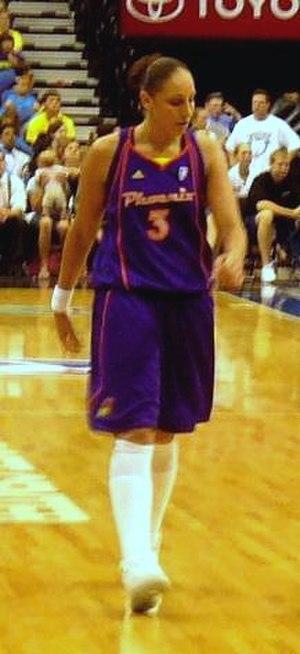
Diana Taurasi, née le 11 juin 1982 à Chino en Californie, est une joueuse italo-américaine de basket-ball. Elle possède à son palmarès tous les titres les plus importants du basket-ball féminin : quadruple championne olympique, en 2004, 2008, 2012 et 2016 avec les États-Unis, au même titre que Tamika Catchings et Sue Bird, championne du monde, triple championne NCAA, triple championne WNBA et quadruple vainqueur de la compétition des clubs la plus importante en Europe, l'Euroligue. Elle remporte à trois reprises le titre mondial, en 2010, 2014 et 2018. Elle est désignée à deux reprises meilleure joueuse du tournoi NCAA et meilleure joueuse de WNBA en 2009.